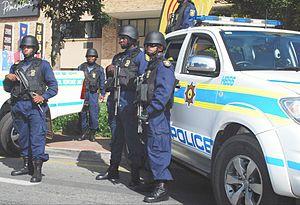
Le South African Police Service - south african police de 1913 à 1994 - est le nom de la force de police nationale de l'Afrique du Sud. Elle fut créée en 1913.